Renge-in Tanjō-ji

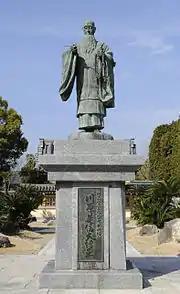
Bronze statue of Zeshin Kawahara

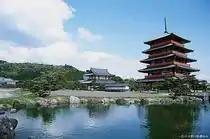
Oku-no-in

In the first years of the Shōwa period, there were only a few houses, fields, and little woods scattered around on the former site of Jōkō-ji. These woods were believed by the locals to be haunted by a wrathful spirit, and, in 1929, Zeshin Kawahara, a psychic from the neighboring city of Arao, was sought out for his psychic abilities to appease the spirit.